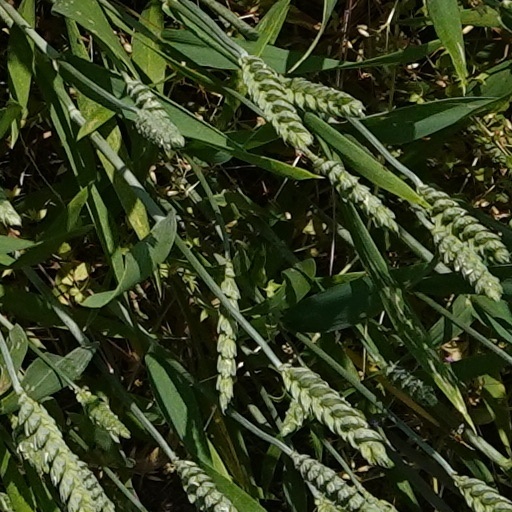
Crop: wheat